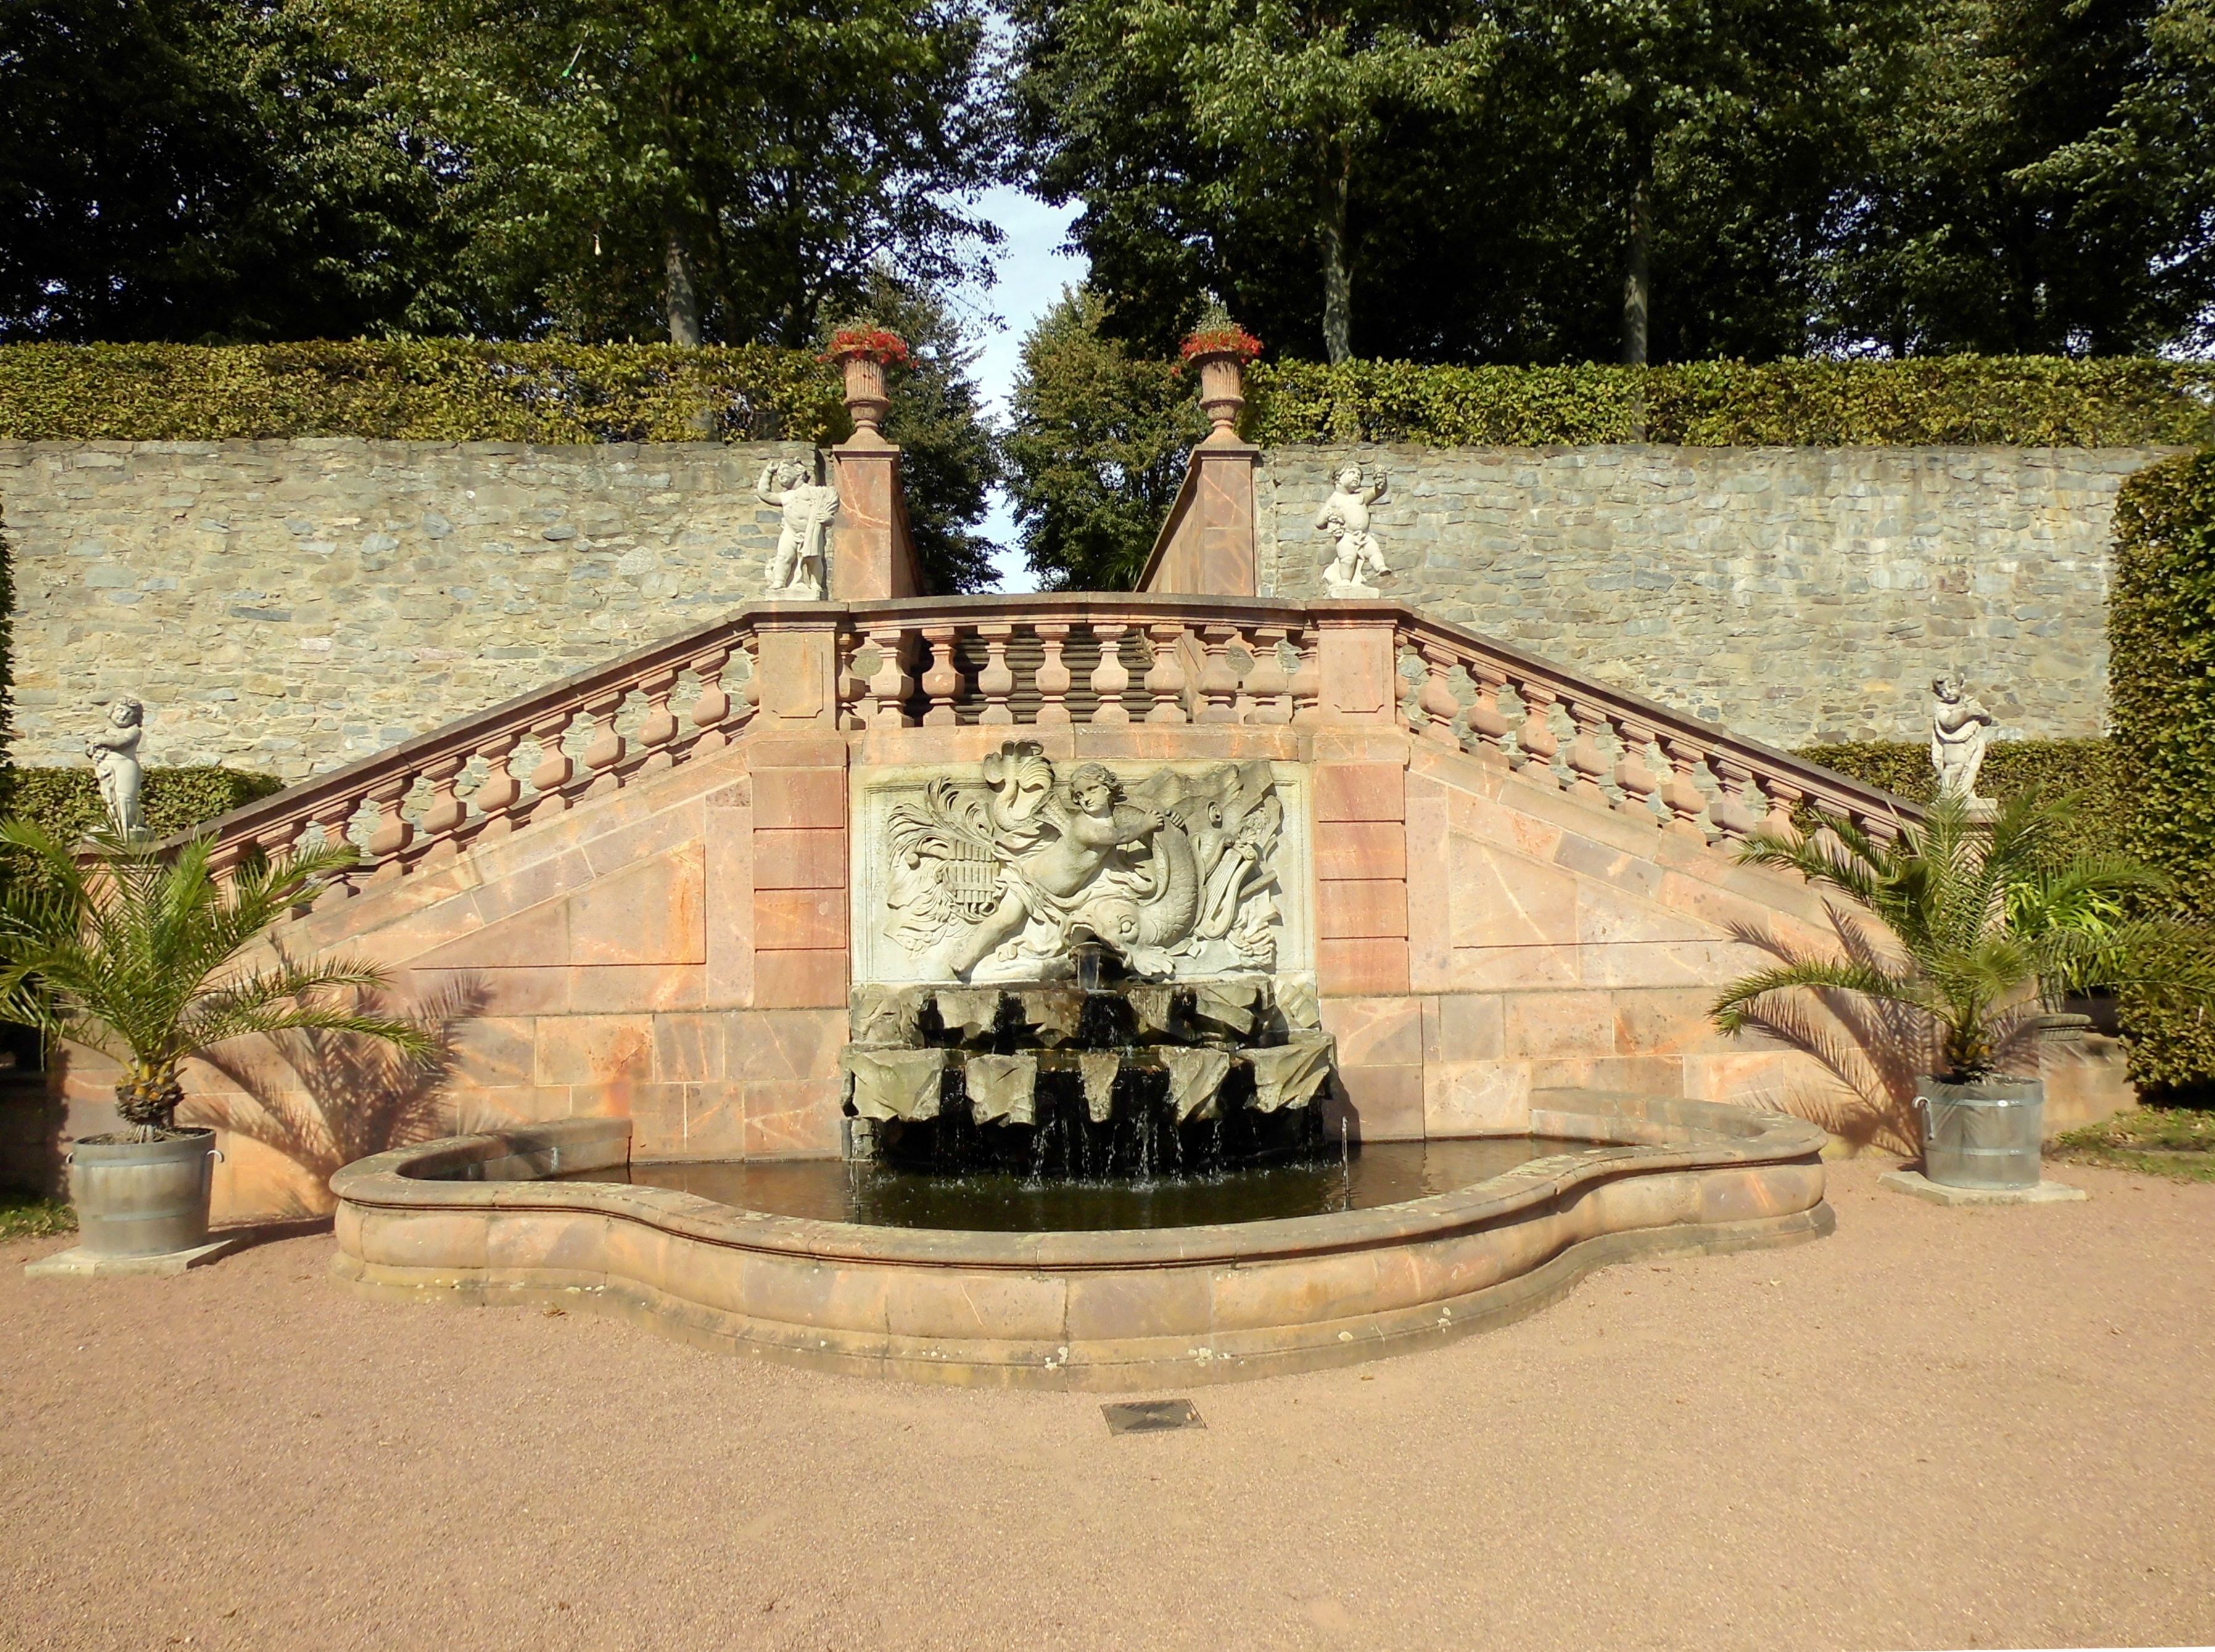
architecture, wet, monument, arch, landmark, water fountain, gargoyle, memorial, fountain, estate, water feature, lichtenwalde, water jet, ancient history, baroque park